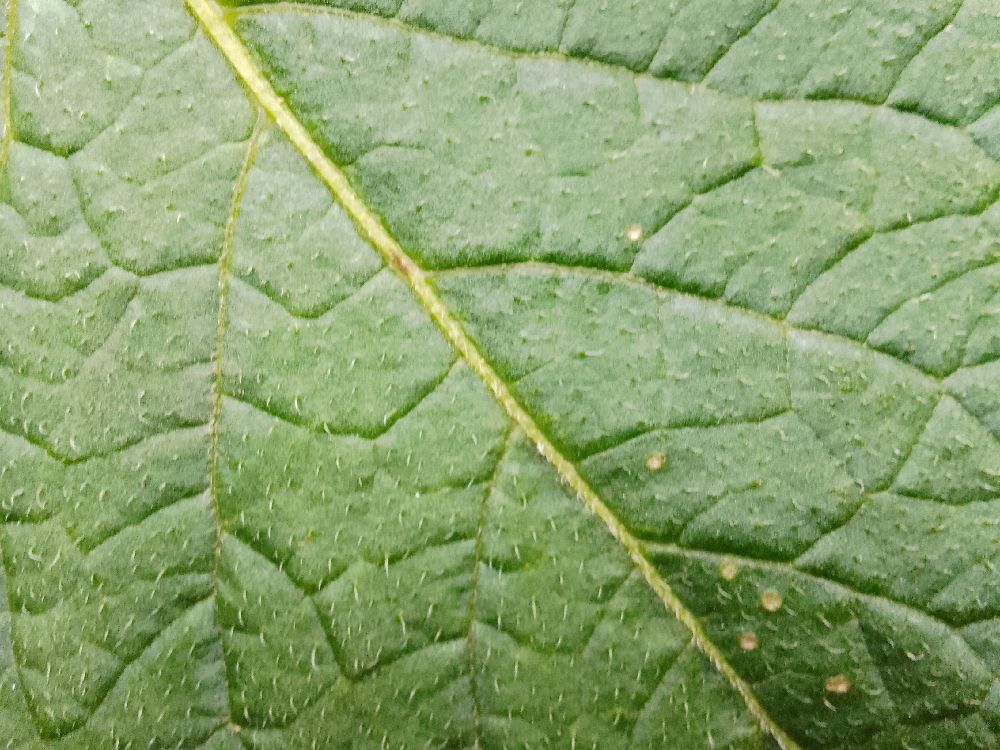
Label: Healthy